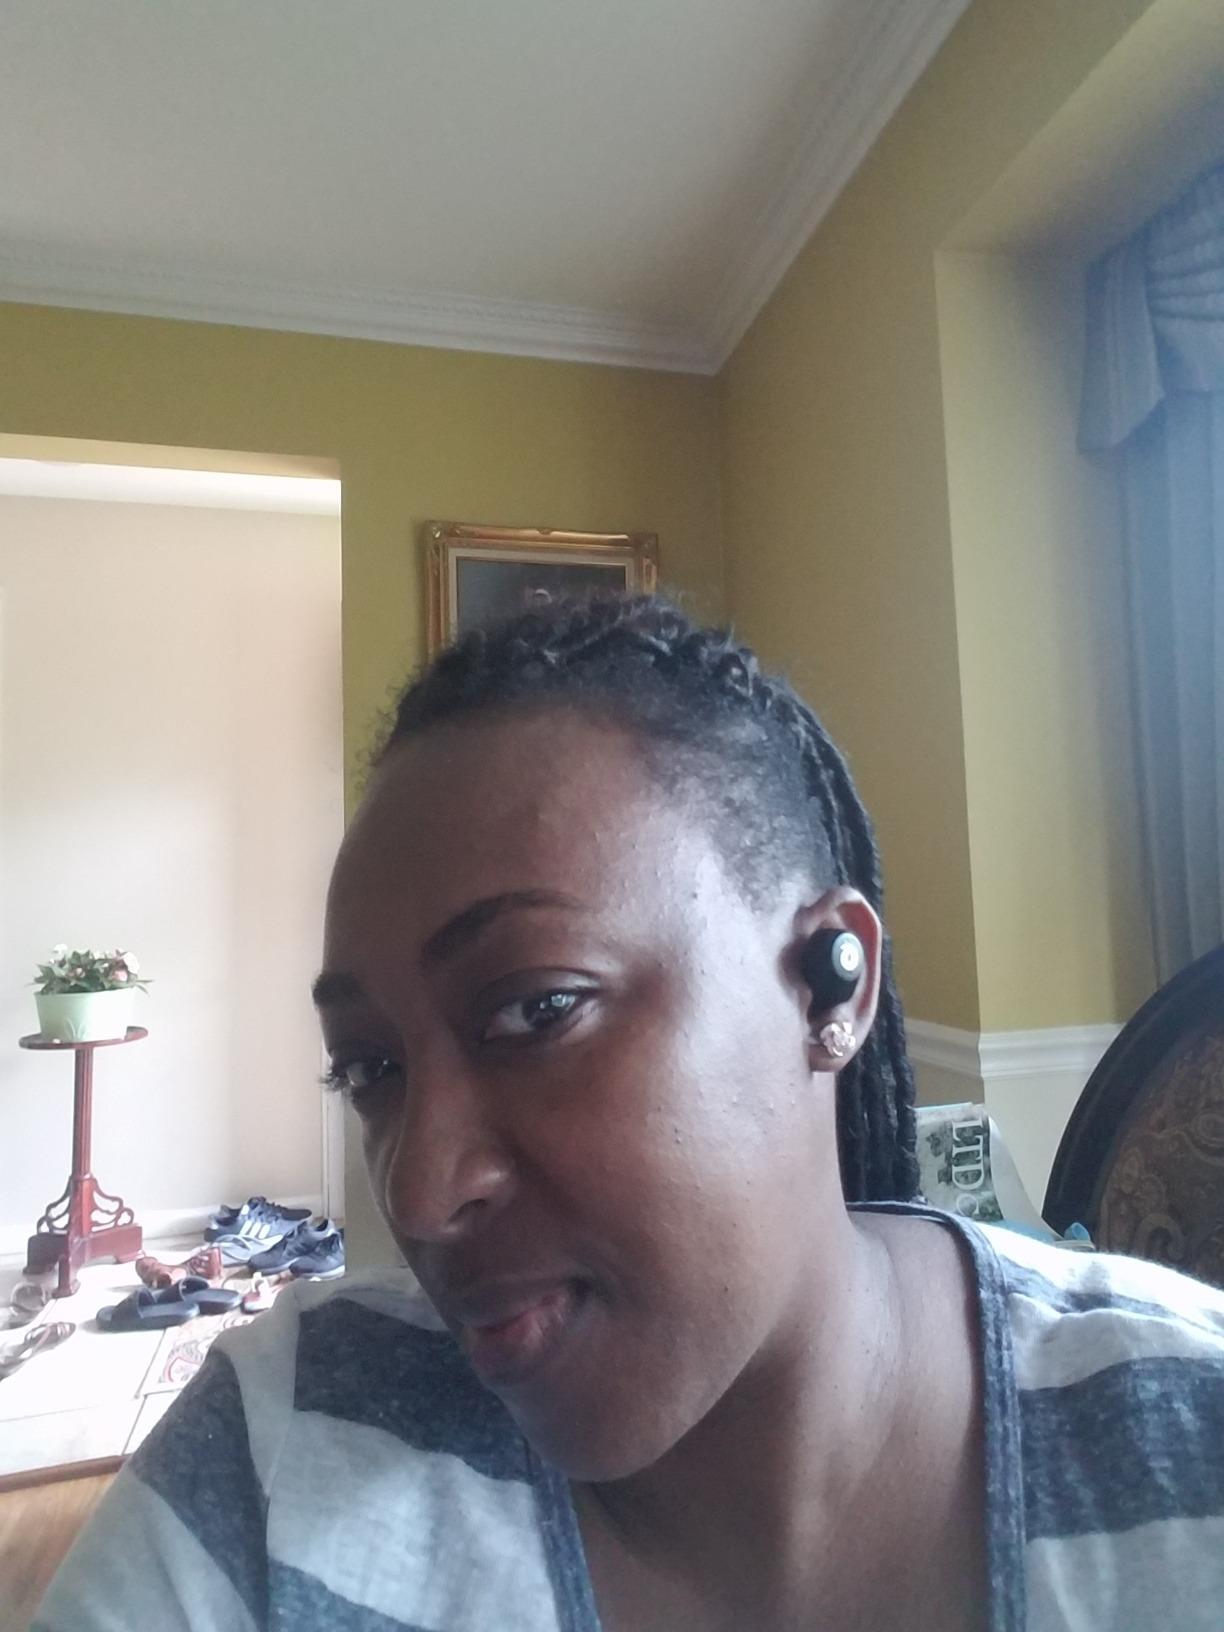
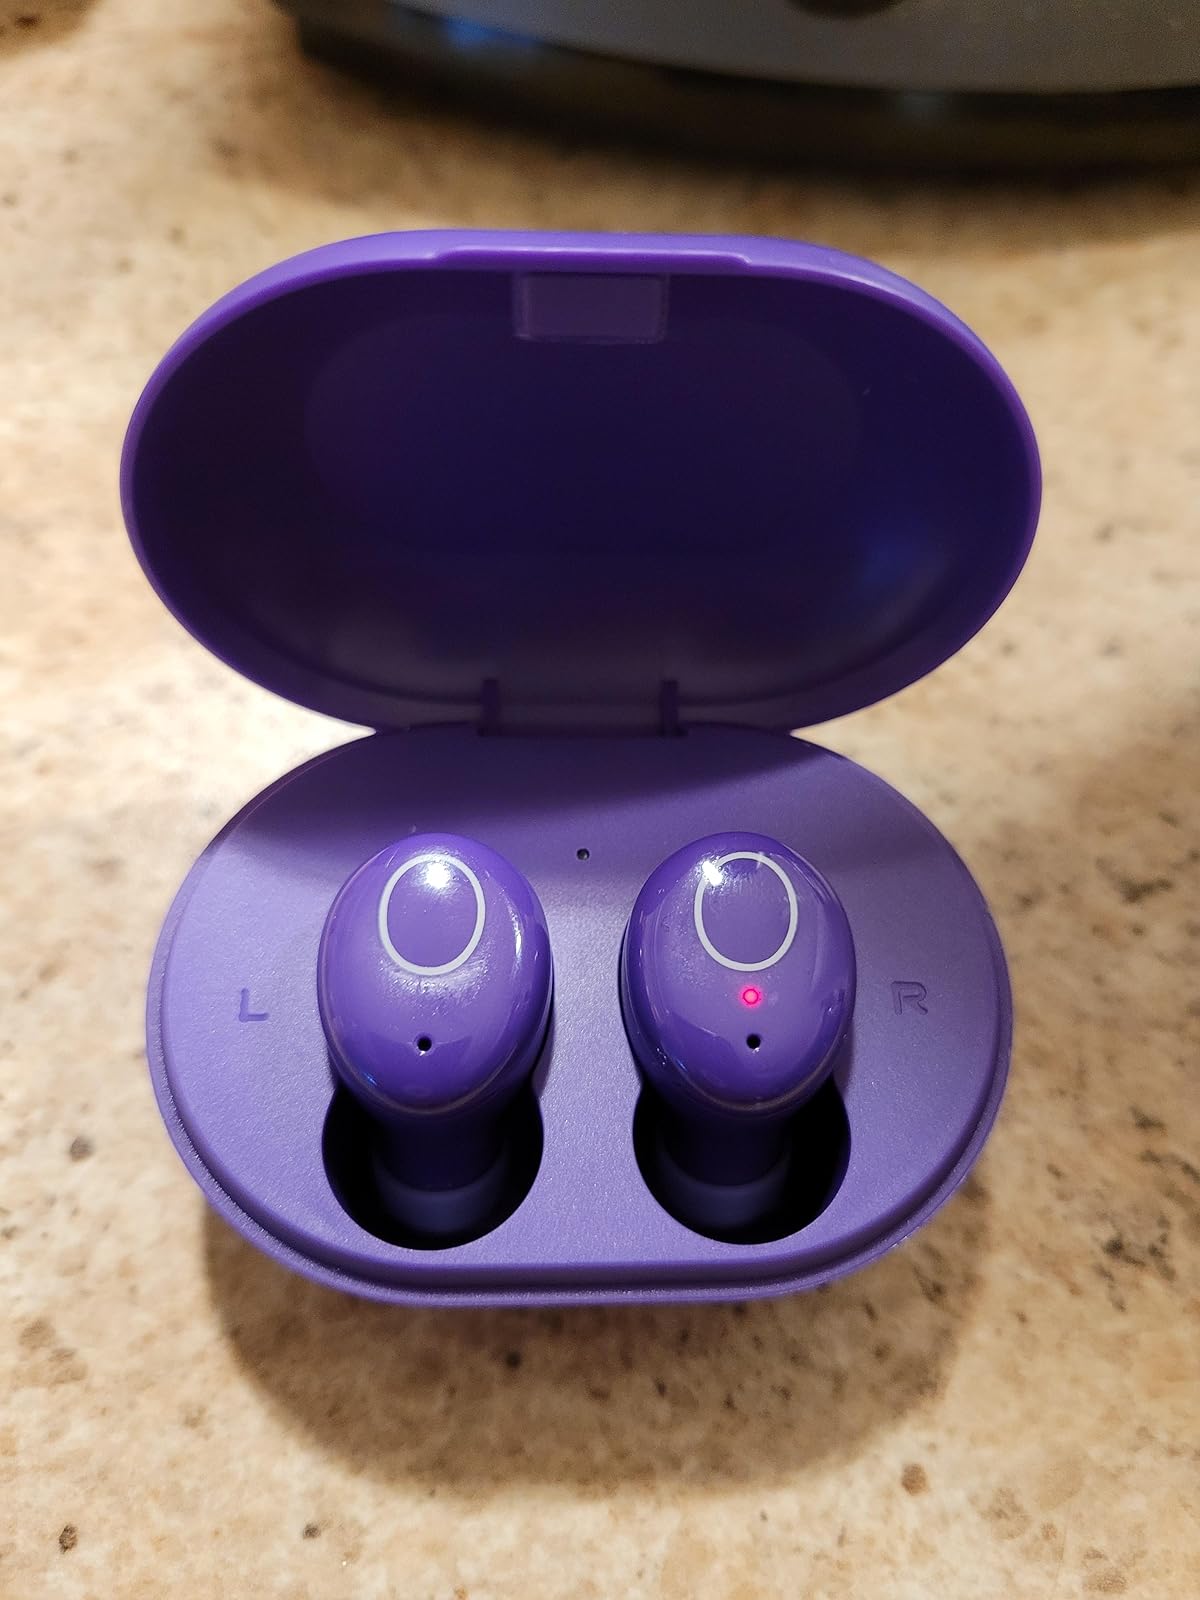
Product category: earbuds
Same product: no